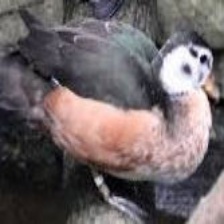
Species: AFRICAN PYGMY GOOSE
Scientific name: NETTAPUS AURITUS
ImageNet parent category: goose